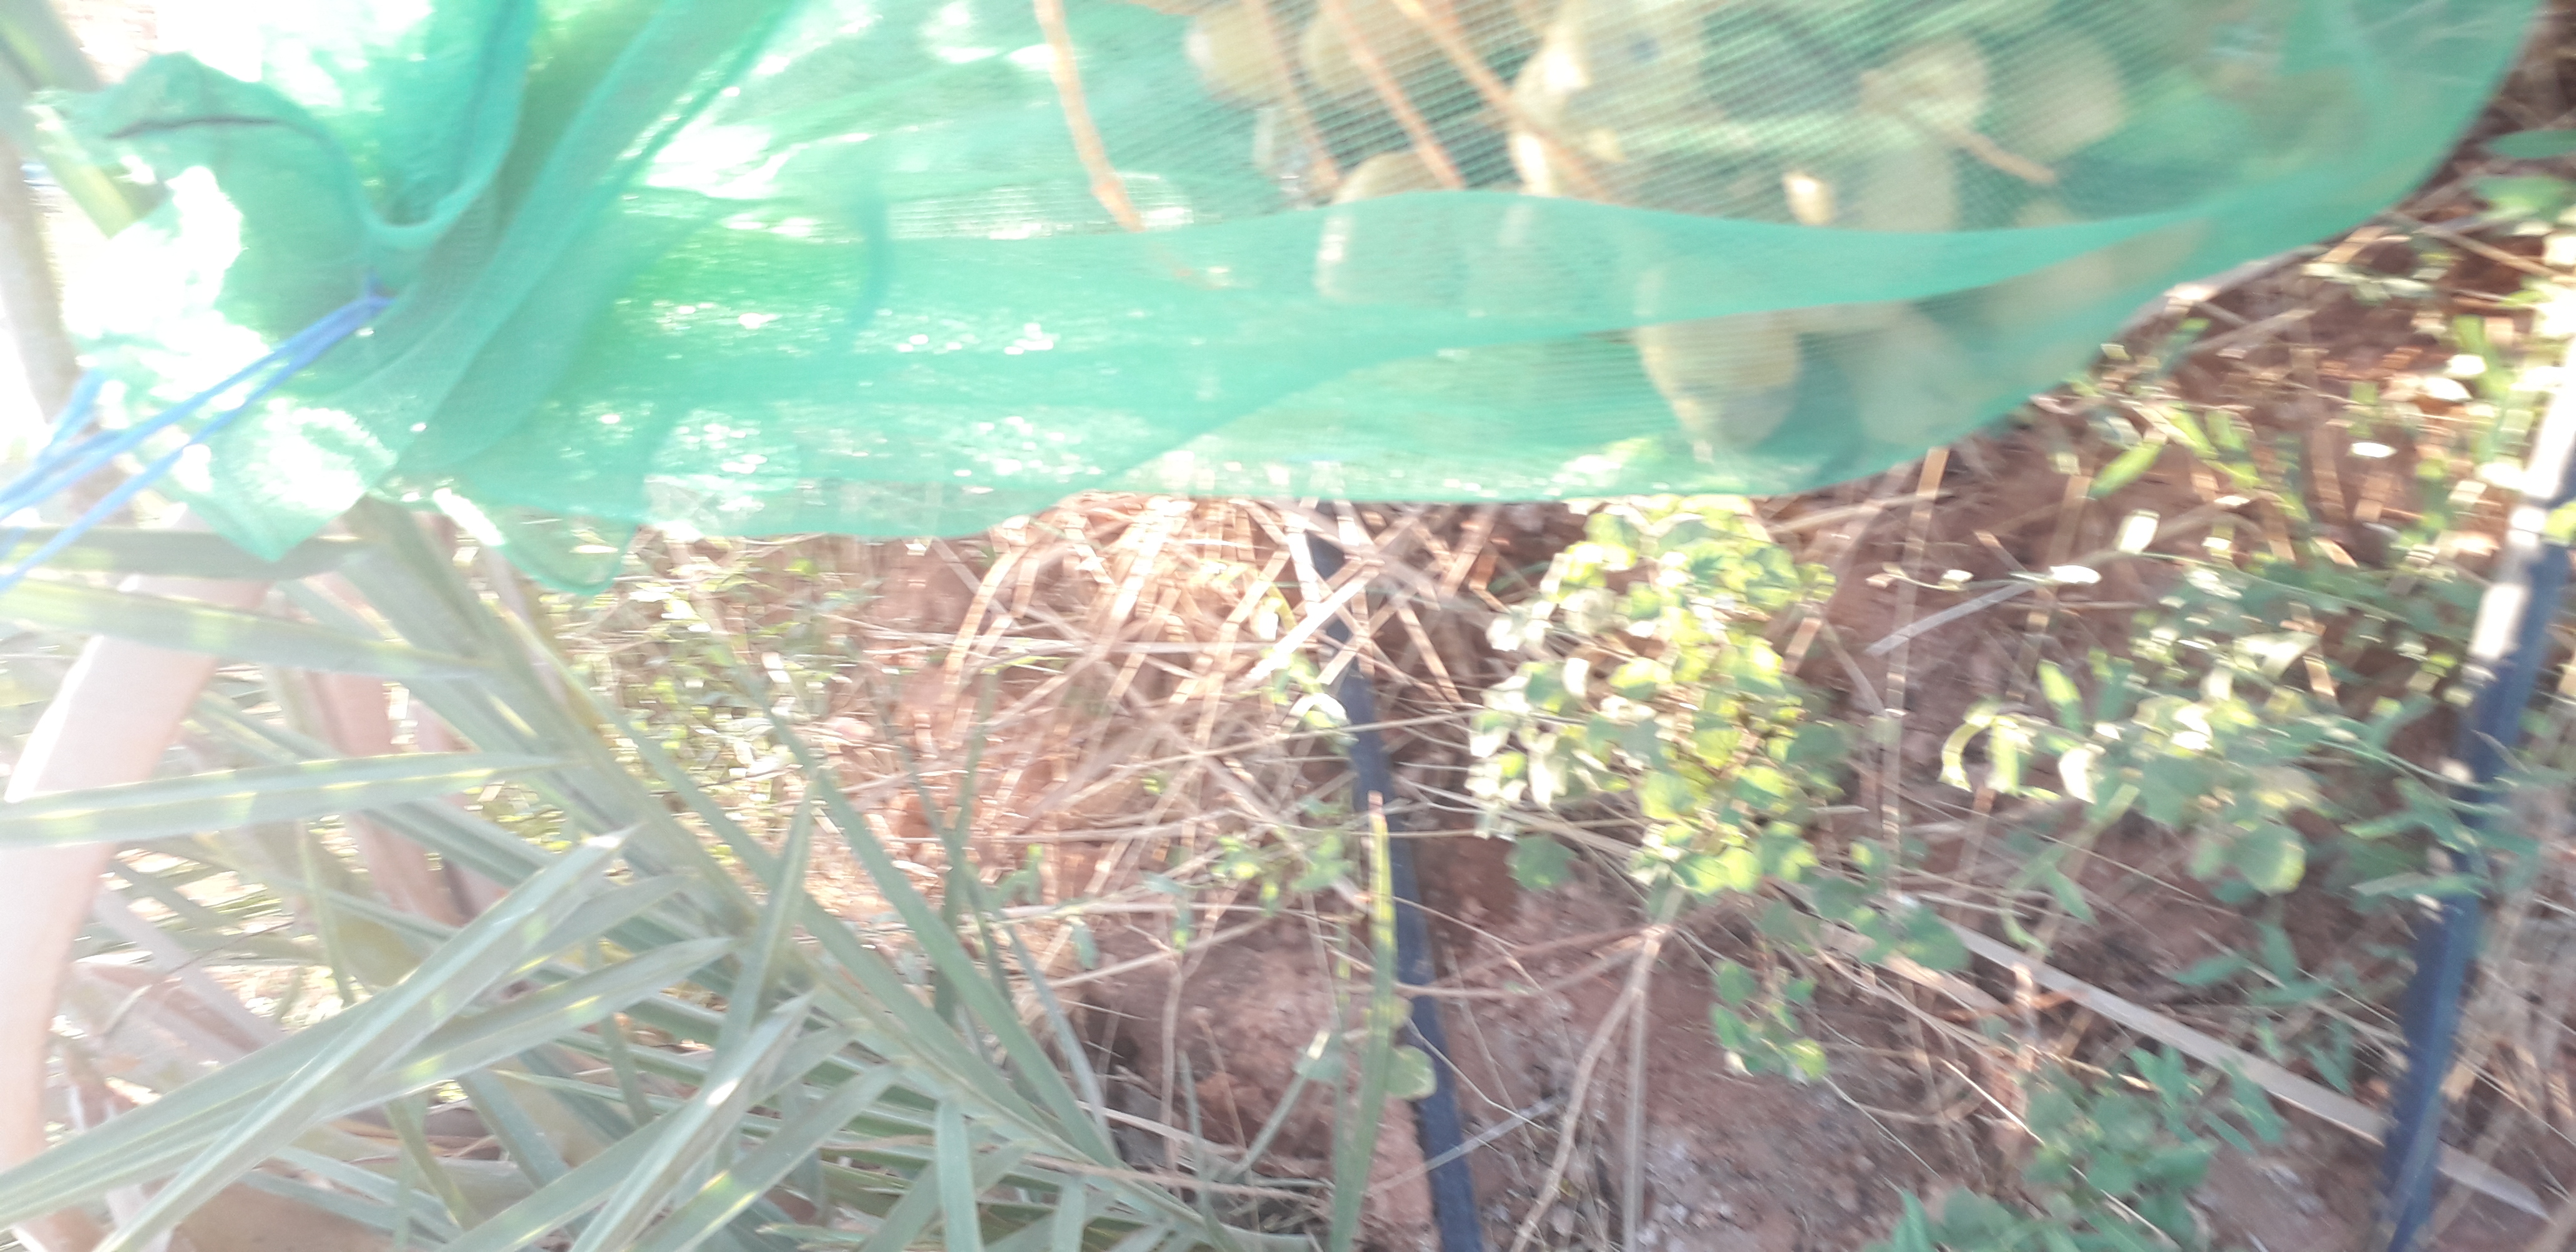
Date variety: Boufagous